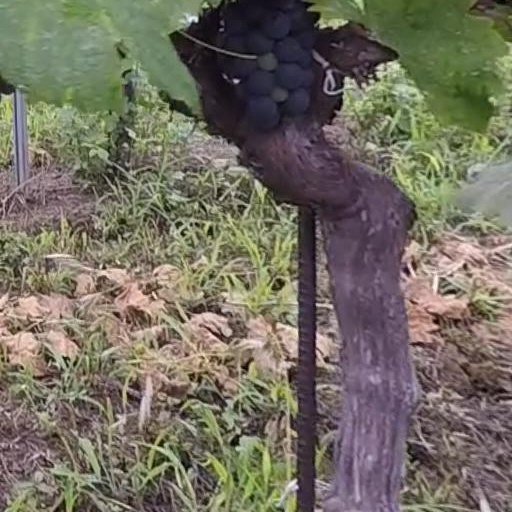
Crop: grape